Charles Gairdner

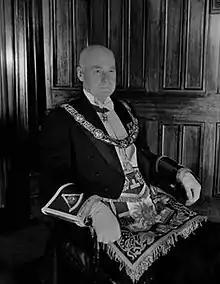
Gairdner in 1955

Lieutenant General Sir Charles Henry Gairdner, (20 March 1898 – 22 February 1983) was a senior British Army officer who later occupied two viceregal positions in Australia. Born in Batavia (now Jakarta) in the Dutch East Indies, he was brought up in Ireland, and educated at Repton School and the Royal Military Academy, Woolwich, in England. Having served on active duty during the First World War, in which he sustained a serious wound to his right leg, Gairdner spent time at the Staff College, Camberley in the interwar period, and served as commanding officer of the 10th Royal Hussars, 6th Armoured Division and 8th Armoured Division during the Second World War. He retired from the army in 1949 and was appointed Governor of Western Australia in 1951, a position in which he served until 1963, when he assumed the role of Governor of Tasmania until 1968. Gairdner died in Nedlands, at the age of 84, and was awarded a state funeral.